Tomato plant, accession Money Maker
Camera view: tilt-top (135 deg); turntable rotation: 90 degrees
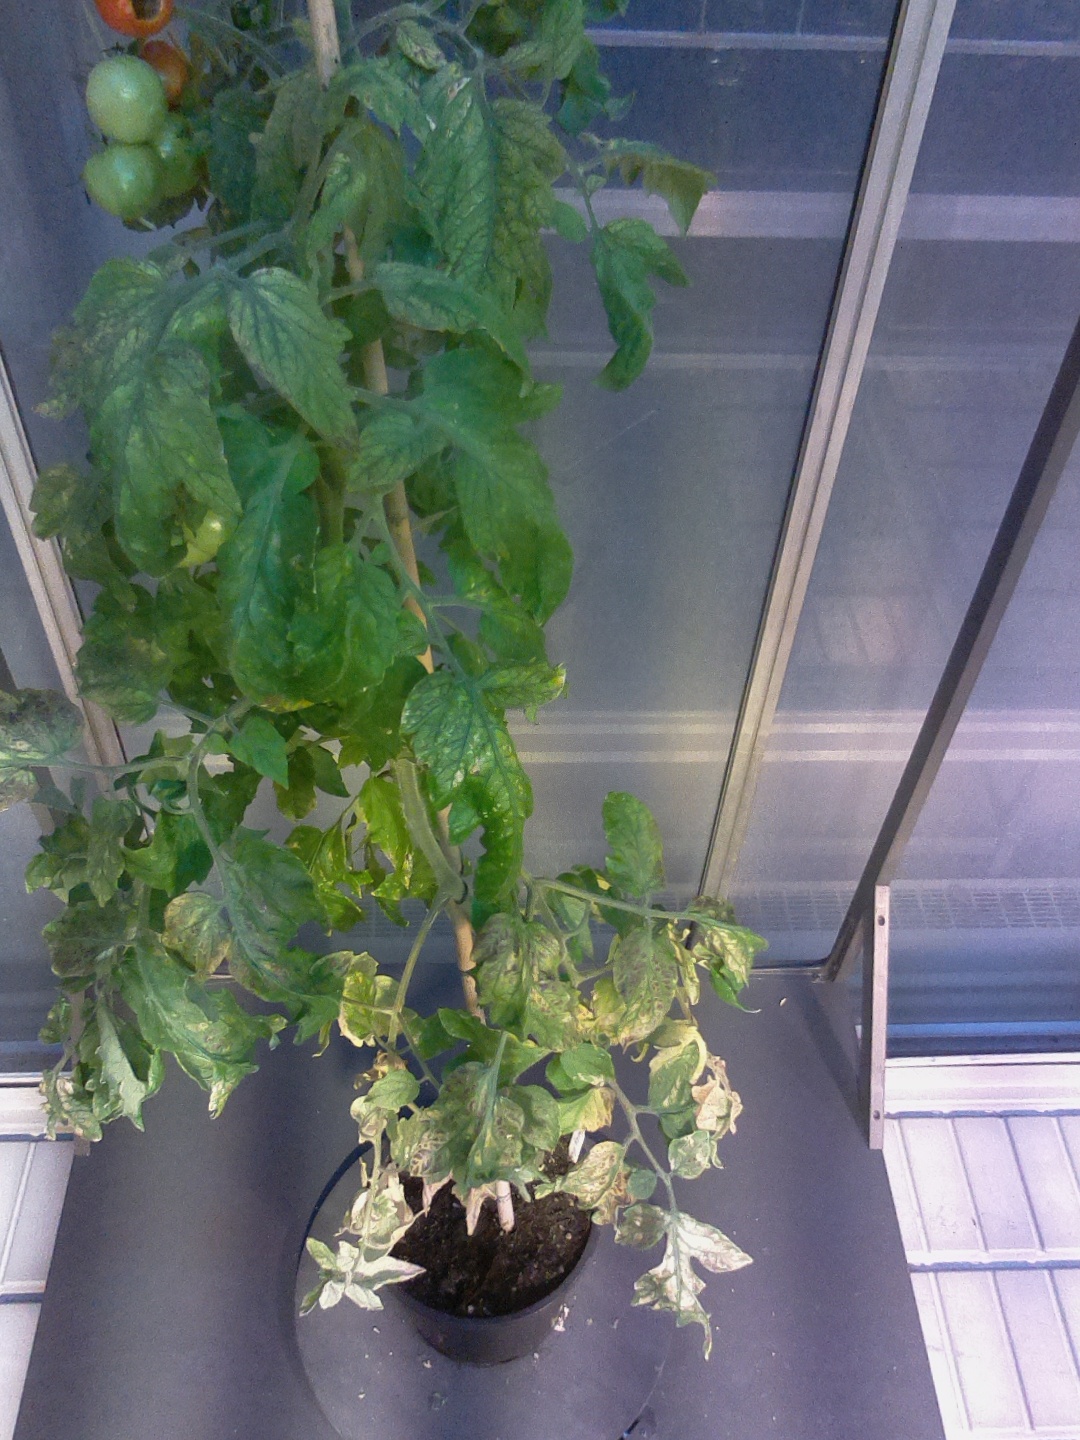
BBCH growth stage 82: 20%-30% of fruits show typical fully ripe color